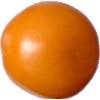
Label: yellow_tomato